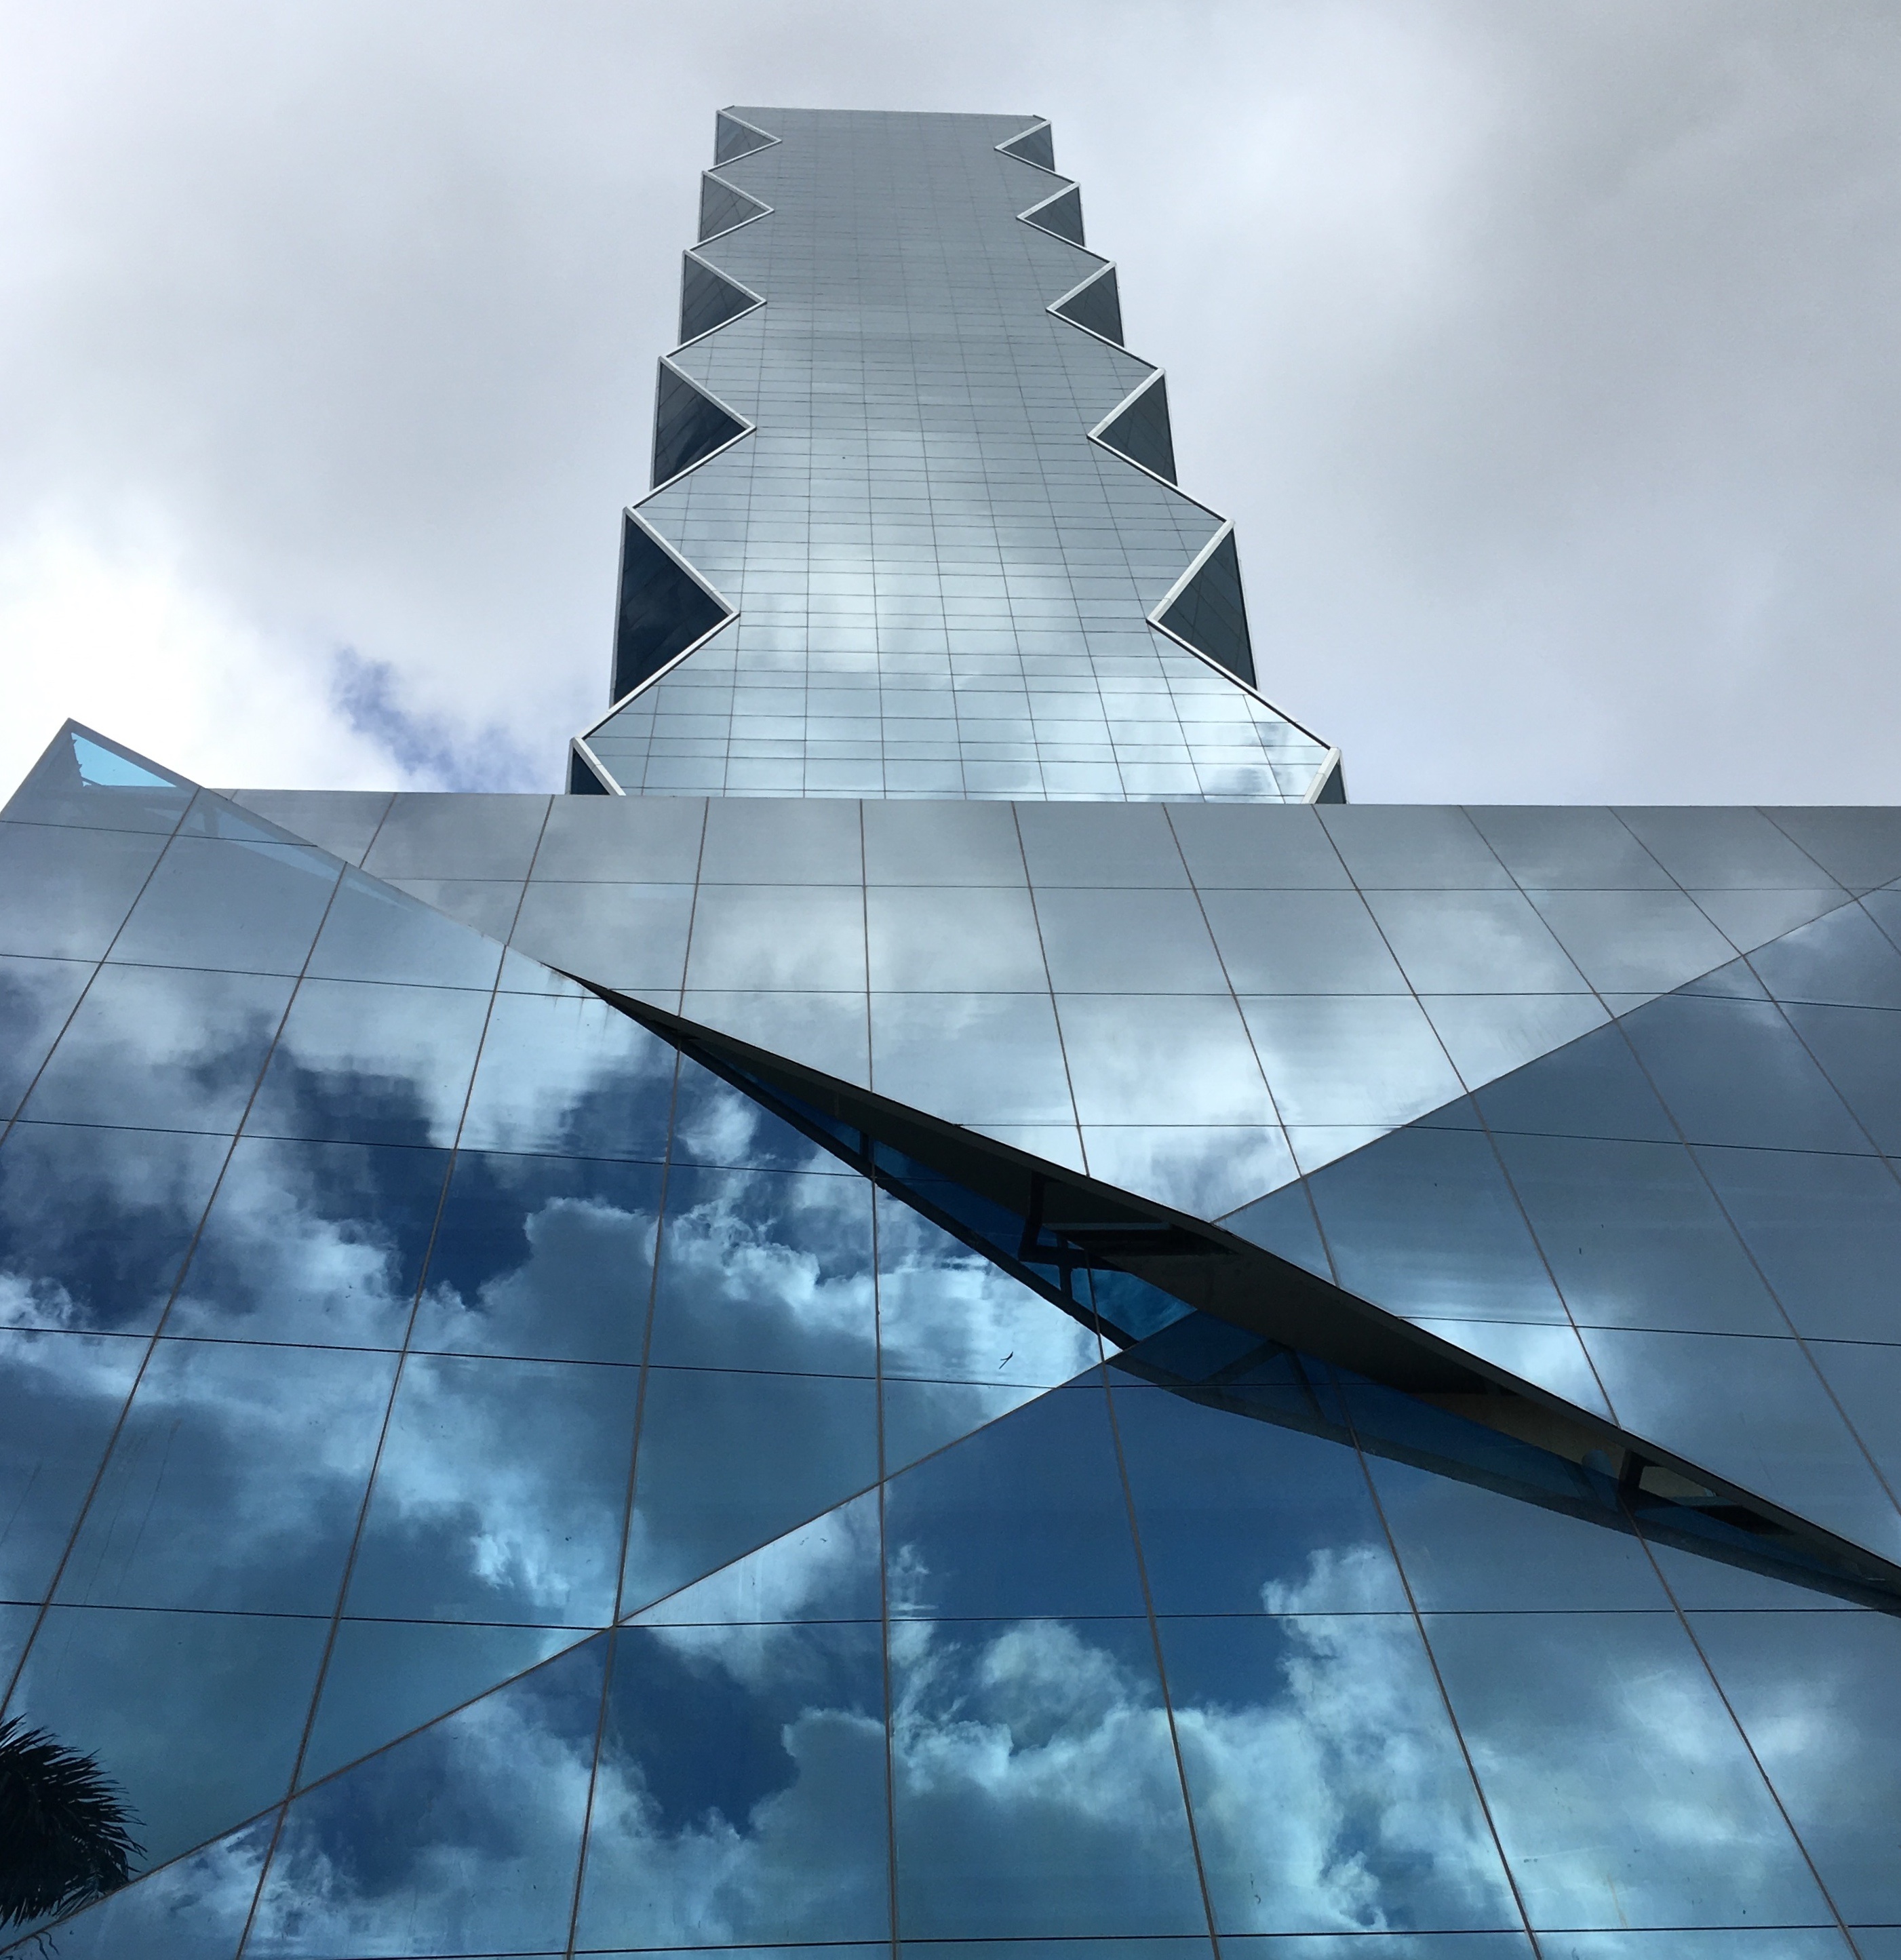
architecture, sky, skyscraper, monument, reflection, tower, landmark, facade, blue, tower block, symmetry, shape, atmosphere of earth